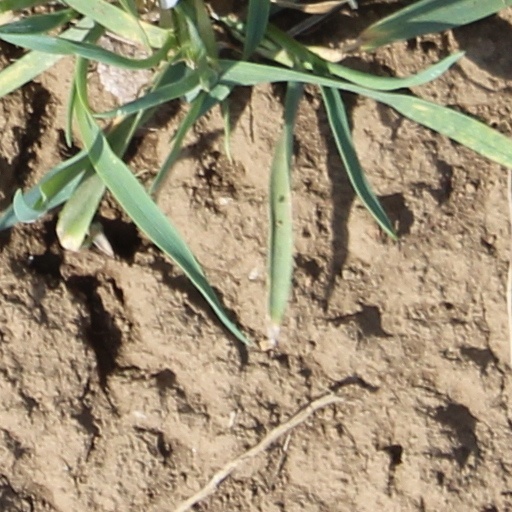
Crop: wheat